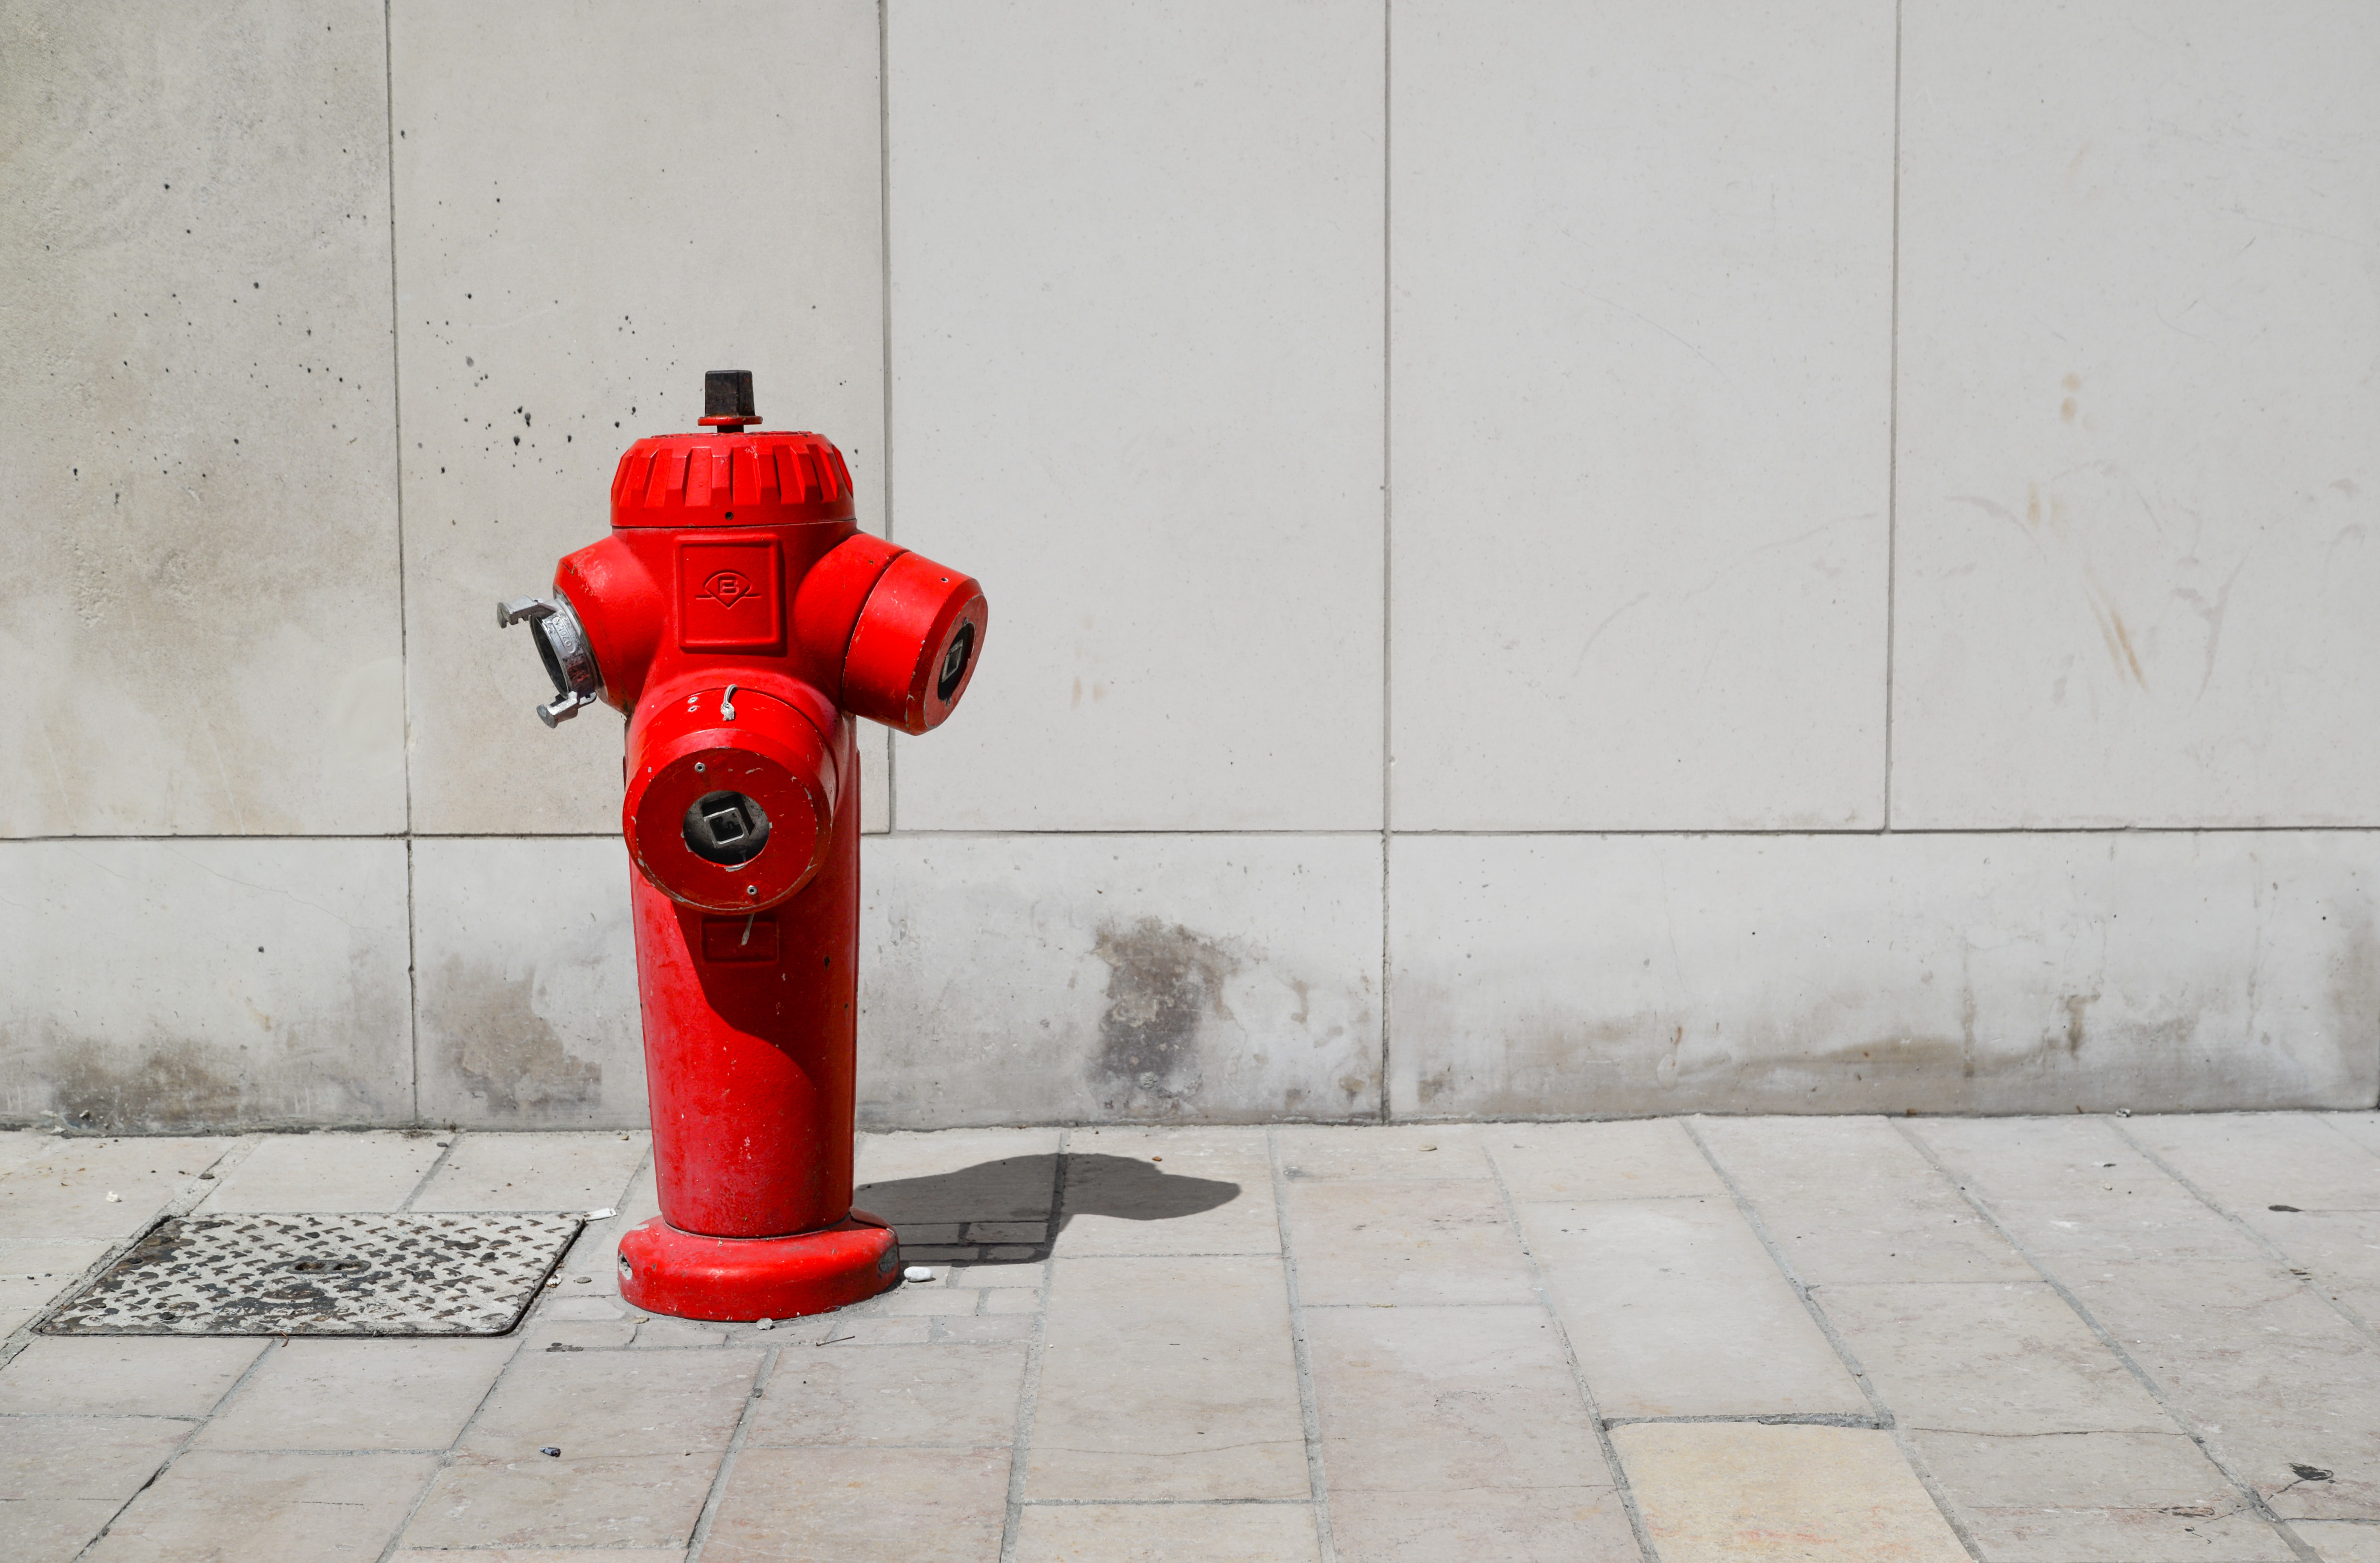
fire hydrant, red, gas, road